Namco

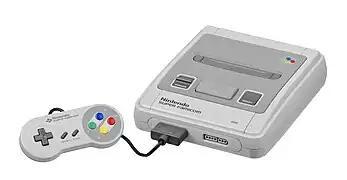
The Nintendo Super Famicom

In 1989, it was reported that Namco was underway with developing its own video game console to compete against companies such as Nintendo and NEC. "Electronic Gaming Monthly" claimed that the system, which was nearing completion, featured hardware comparable to the then-upcoming Nintendo Super Famicom. According to company engineer Yutaka Isokawa, it was produced to compete against the Mega Drive, a 16-bit console by Namco's arcade rival Sega. With the console industry being crowded by other competing systems, publications were unsure how well it would perform in the market. While the console was never released, it allowed Namco to familiarize itself with designing home video game hardware.